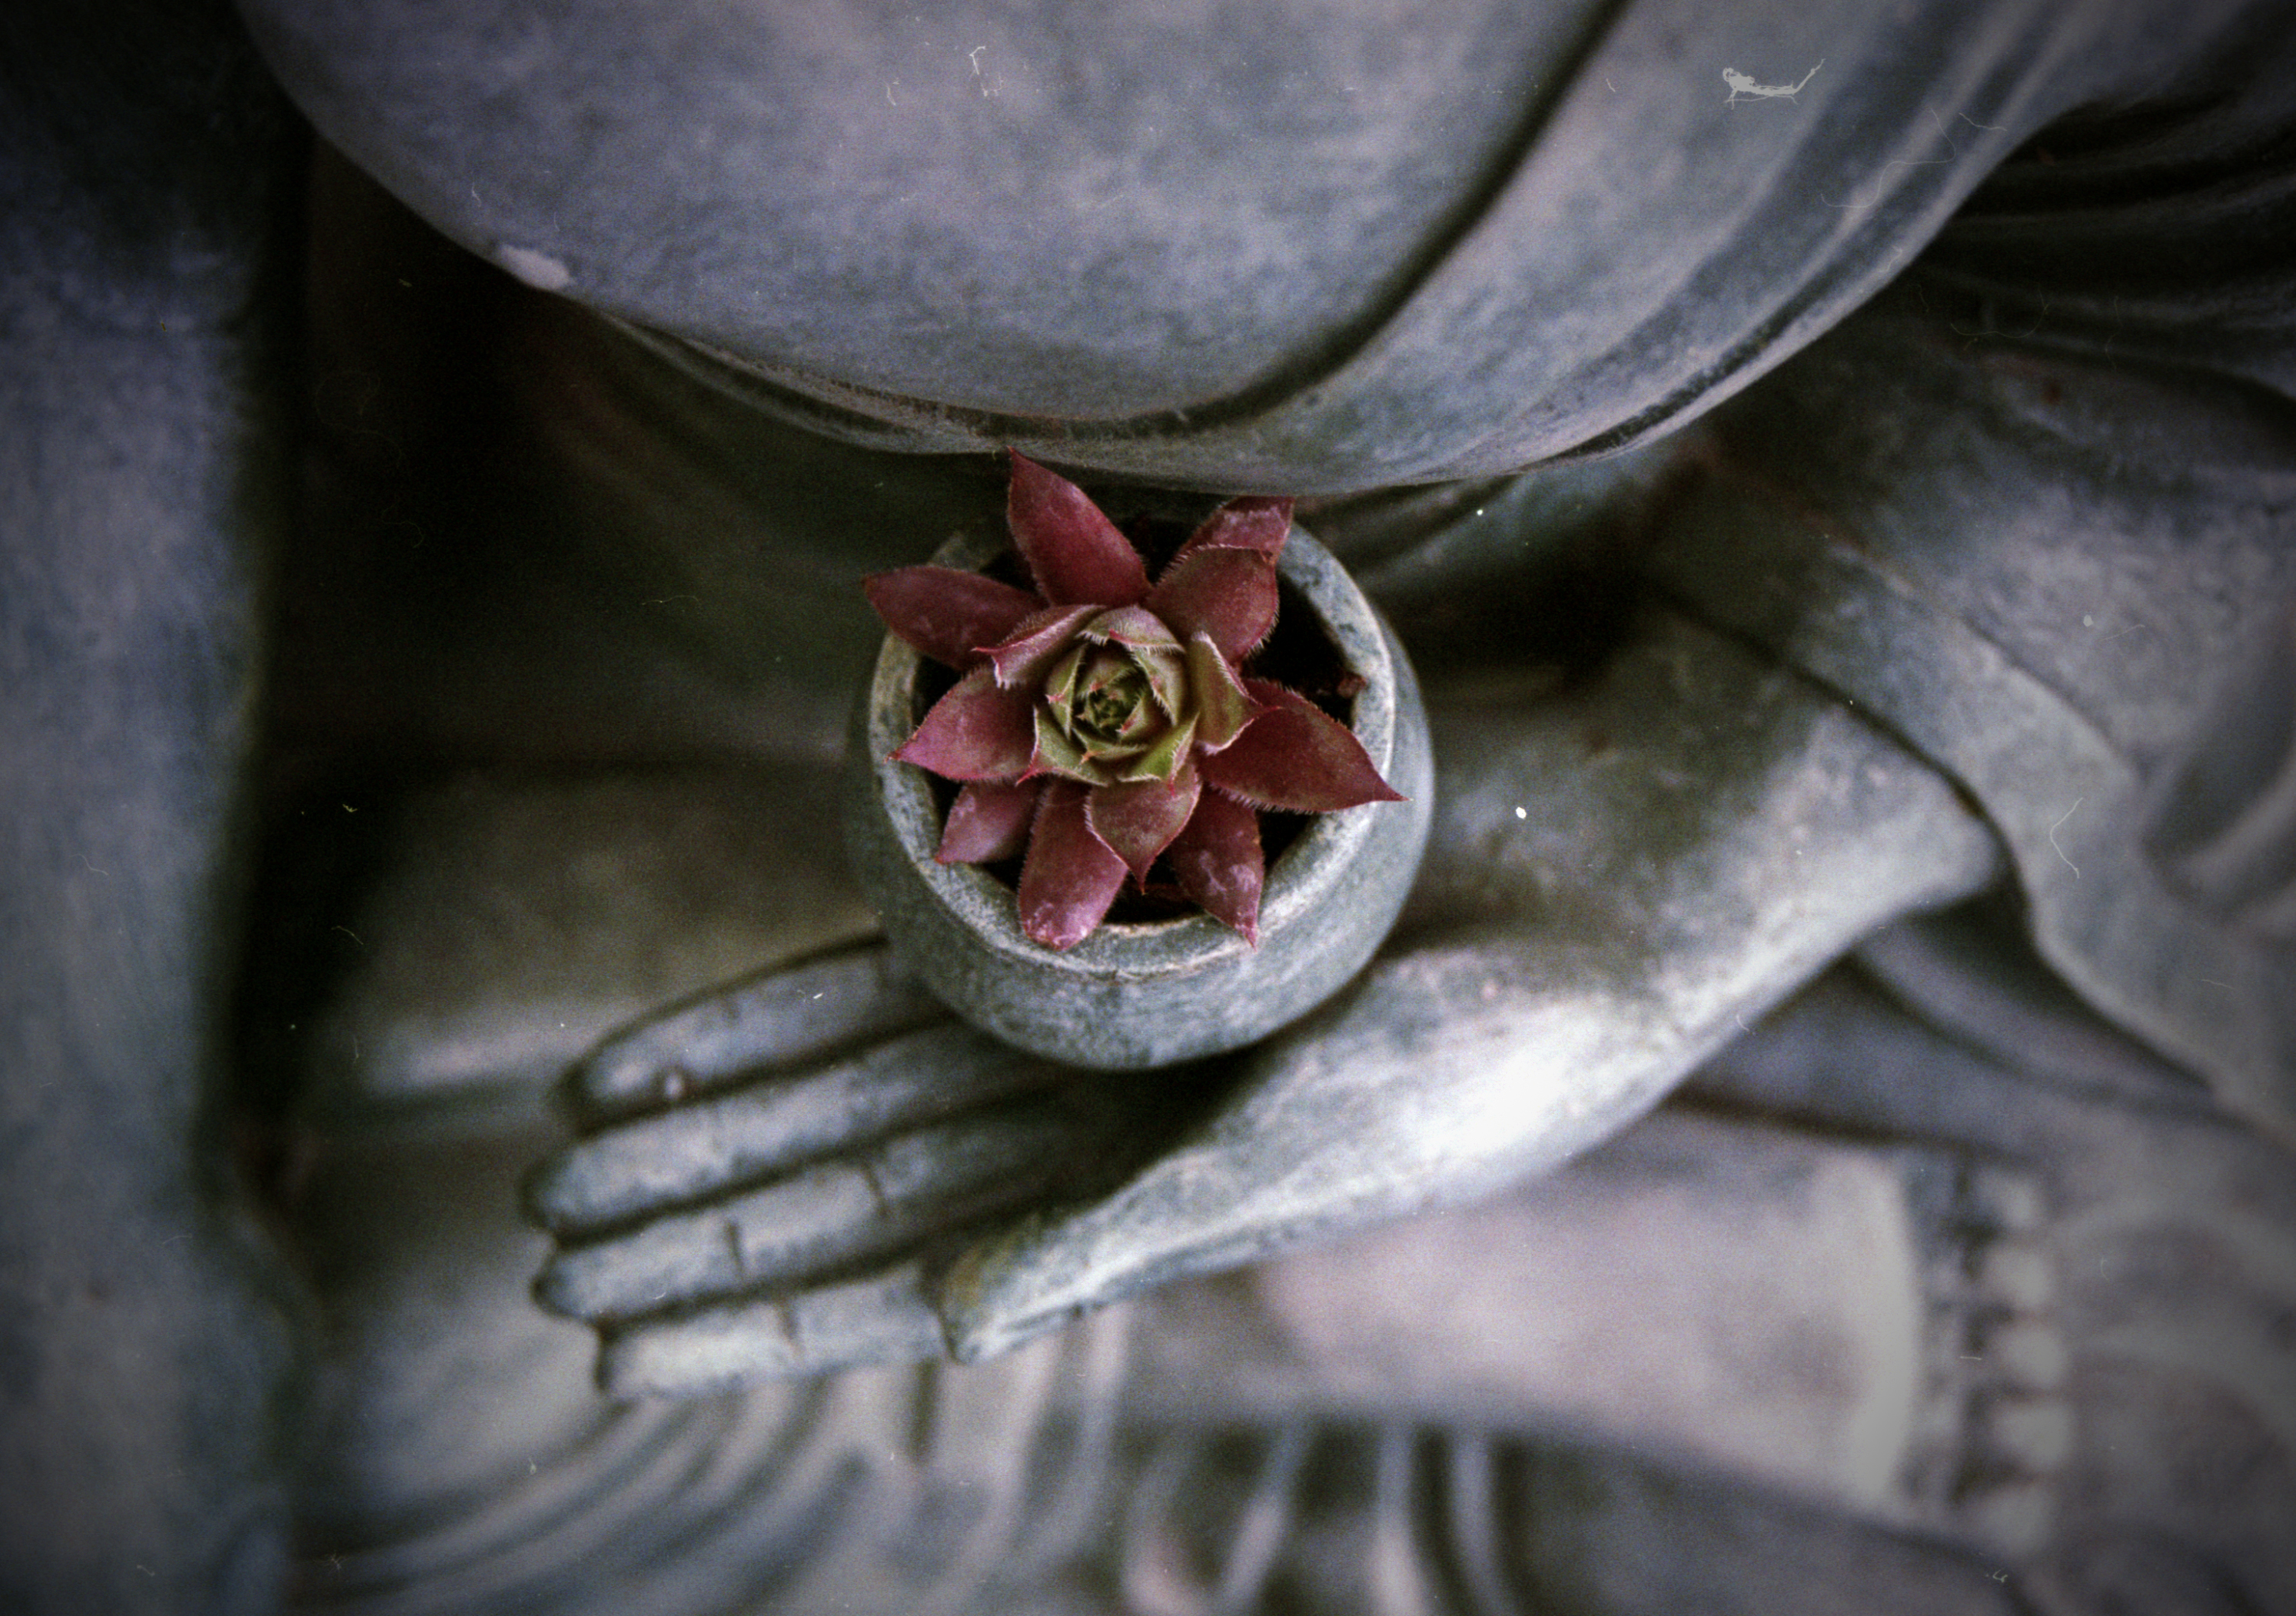
leaf, flower, statue, green, red, color, canon, calm, meditate, darkness, close up, eos, temple, buddha, carving, 300, macro photography